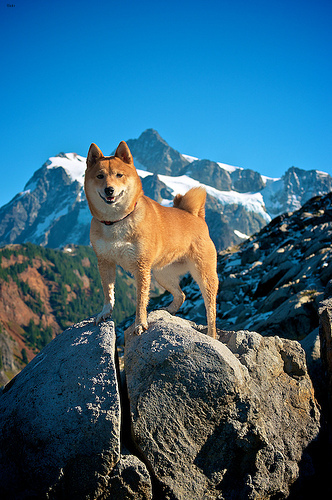
Animal: dog
Breed: shiba inu